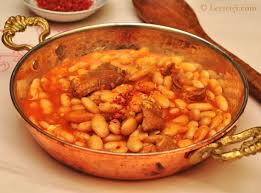
Yemek: kuru_fasulye